Marc Lelandais

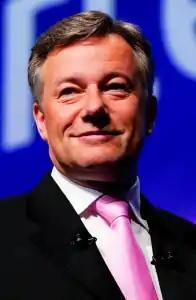
Marc Lelandais

Marc Lelandais (born May 8, 1966 in Mayenne, France) is a French business executive in the luxury and textile industry. He became chairman of ST Dupont in 2005 and then Lancel from 2006 to 2012. In July 2012, he was made CEO of French clothing distributor Vivarte but was terminated in 2014. In 2015, he founded the consulting firm Pacello & Co.